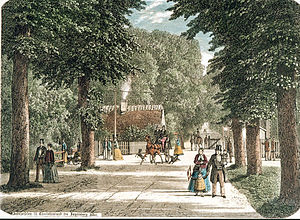
Charlottenlund / Seværdigheder
Charlottenlund Skov (Illustreret Tidende).
Charlottenlund er en nordlig bydel i Storkøbenhavn og er beliggende ved Øresundskysten som en del af Gentofte Kommune. Kommunen har 74.830 indbyggere. Mod syd ligger bydelen Hellerup og mod nord Klampenborg. Som de fleste af kommunens bydele, er Charlottenlund ét af de mest velhavende områder i Danmark.